Pathala Bhairavi

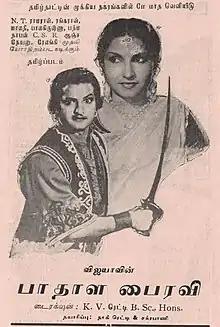
Theatrical release poster of the Tamil version

The Telugu version of "Pathala Bhairavi" was released on 15 March 1951, and the Tamil version was released two months later on 17 May 1951. Both versions were commercially successful, with the Telugu version completing a theatrical run of 100 days. "Pathala Bhairavi" became the first Telugu film to run continuously for 175 days, and the first Telugu film to have a direct run of 200 days. It completed the 175th day of its theatrical run in a total of 13 theatres.